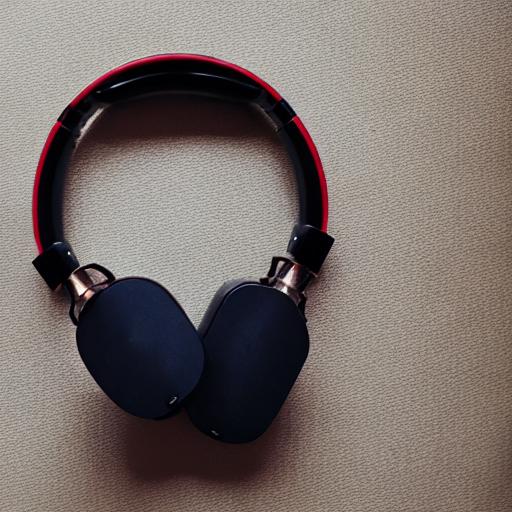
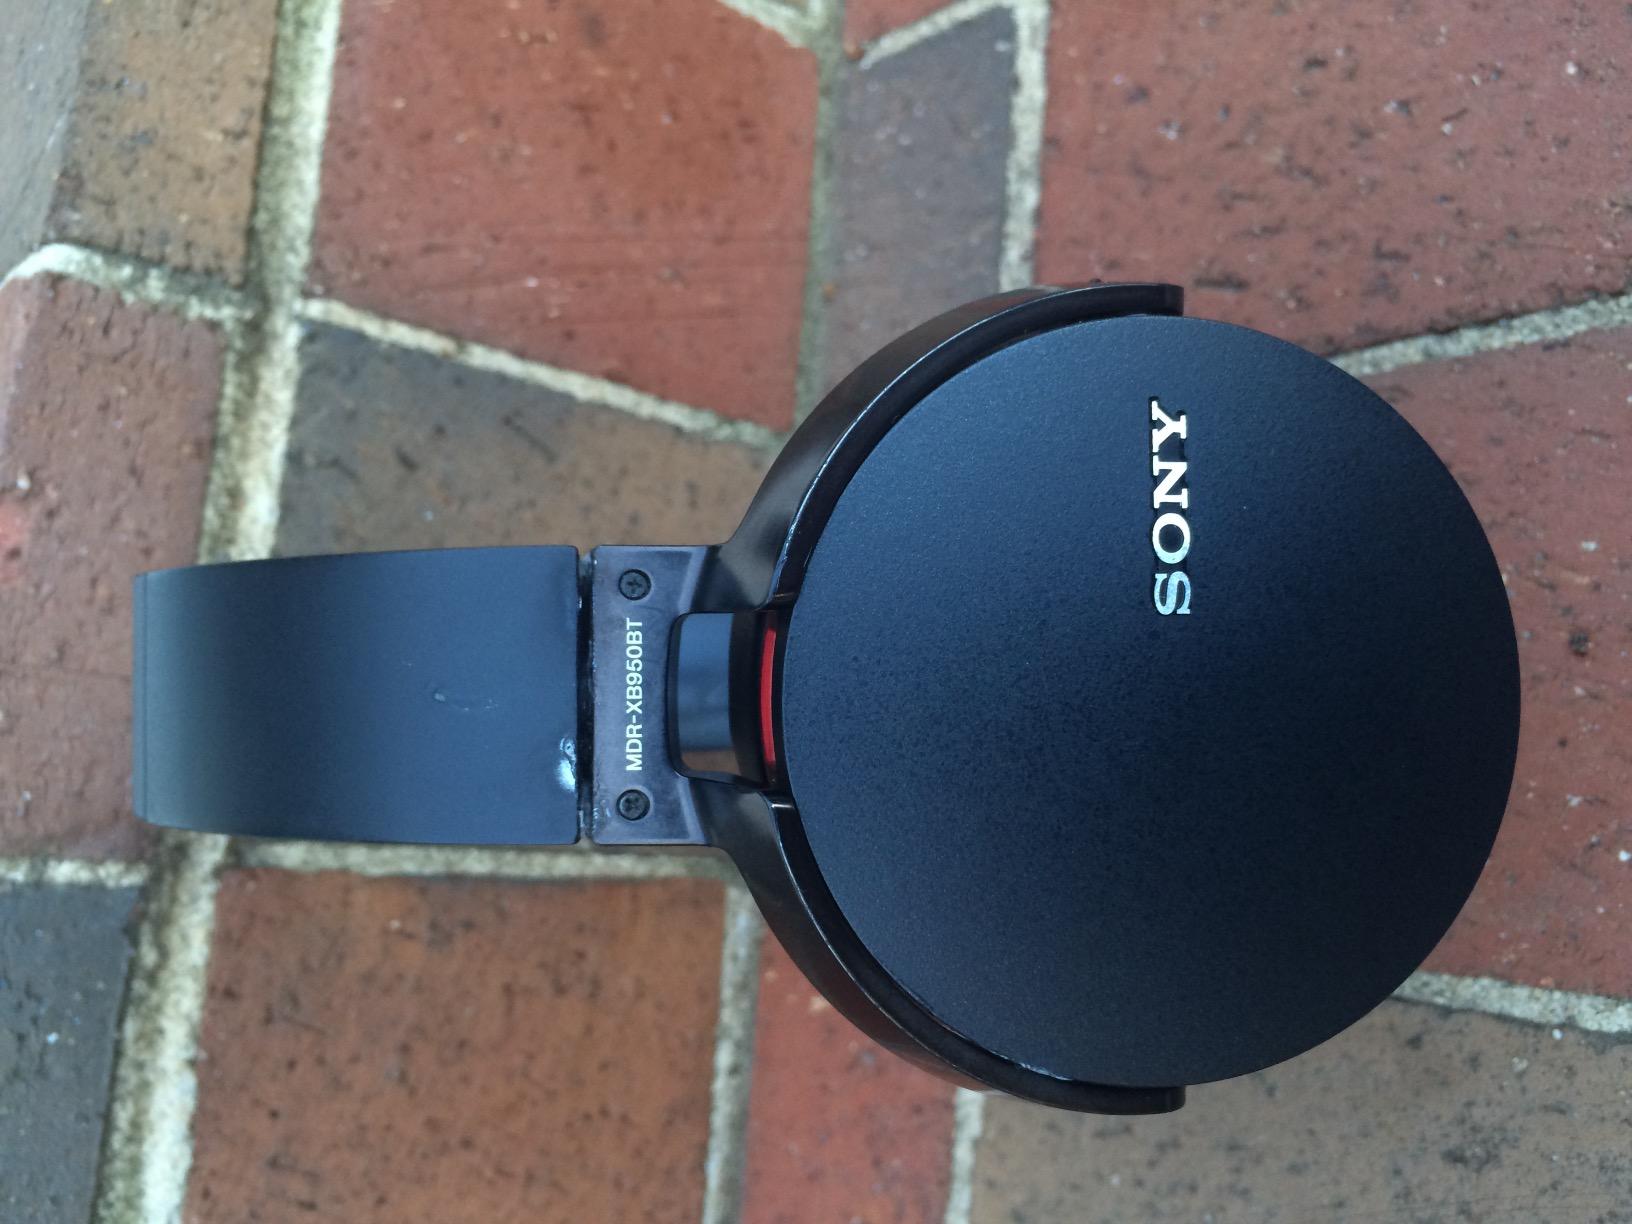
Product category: headphones
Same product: no